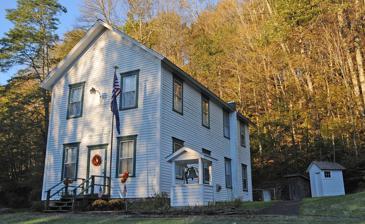
Building: Patriotic Order Sons of America Washington Camp 422
Country: United States of America
Year built: 1904
United States historic place Patriotic Order Sons of America Washington Camp 422 U.S. National Register of Historic Places Show map of Pennsylvania Show map of the United States Location 465 South Sterling Road, Dreher Township, Pennsylvania Coordinates 41°16′28″N 75°20′11″W / 41.27444°N 75.33639°W / 41.27444; -75.33639 Area less than one acre Built 1934 NRHP reference No. 10001068 Added to NRHP December 27, 2010 The Patriotic Order Sons of America Washington Camp 422 , also known as the Women's Society of Christian Service Hall, is an historic, American building that is located in Dreher Township , Wayne County, Pennsylvania . It was listed on the National Register of Historic Places in 2010. History and architectural features Built in 1904, as a meeting hall for the local chapter of the Patriotic Order Sons of America , this historic structure is a two-story, rectangular, wood-frame building that measures approximately twenty-two feet wide and forty-four feet deep. A one-story addition was built in 1999. The building houses the Greene-Dreher Historical Society's artifact collection. It was listed on the National Register of Historic Places in 2010. References